Birds of Passage (film)

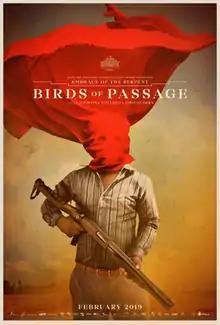
Colombian theatrical release poster

Birds of Passage is a 2018 epic crime film directed by Cristina Gallego and Ciro Guerra.